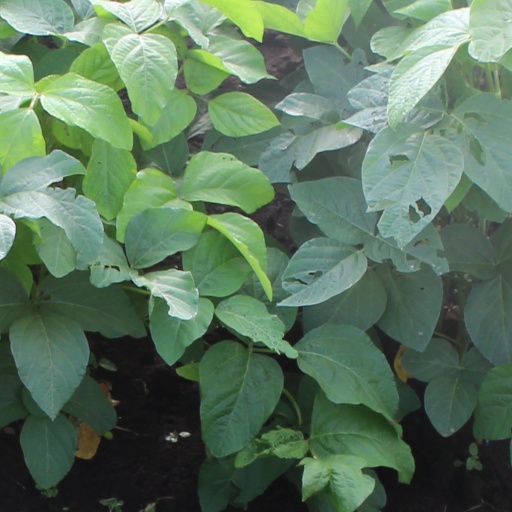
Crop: soybean